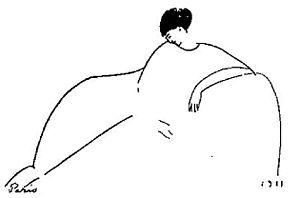
Anna Akhmatova, née le 11 juin 1889 à Odessa et morte le 5 mars 1966 à Moscou, est le nom de plume d'Anna Andreïevna Gorenko, une des plus importantes poétesses russes du XXᵉ siècle. Égérie du mouvement poétique des acméistes, surnommée la « reine de la Neva » ou « l'Âme de l' Âge d'Argent », Anna Akhmatova demeure aujourd'hui encore l'une des plus grandes figures de la littérature russe.